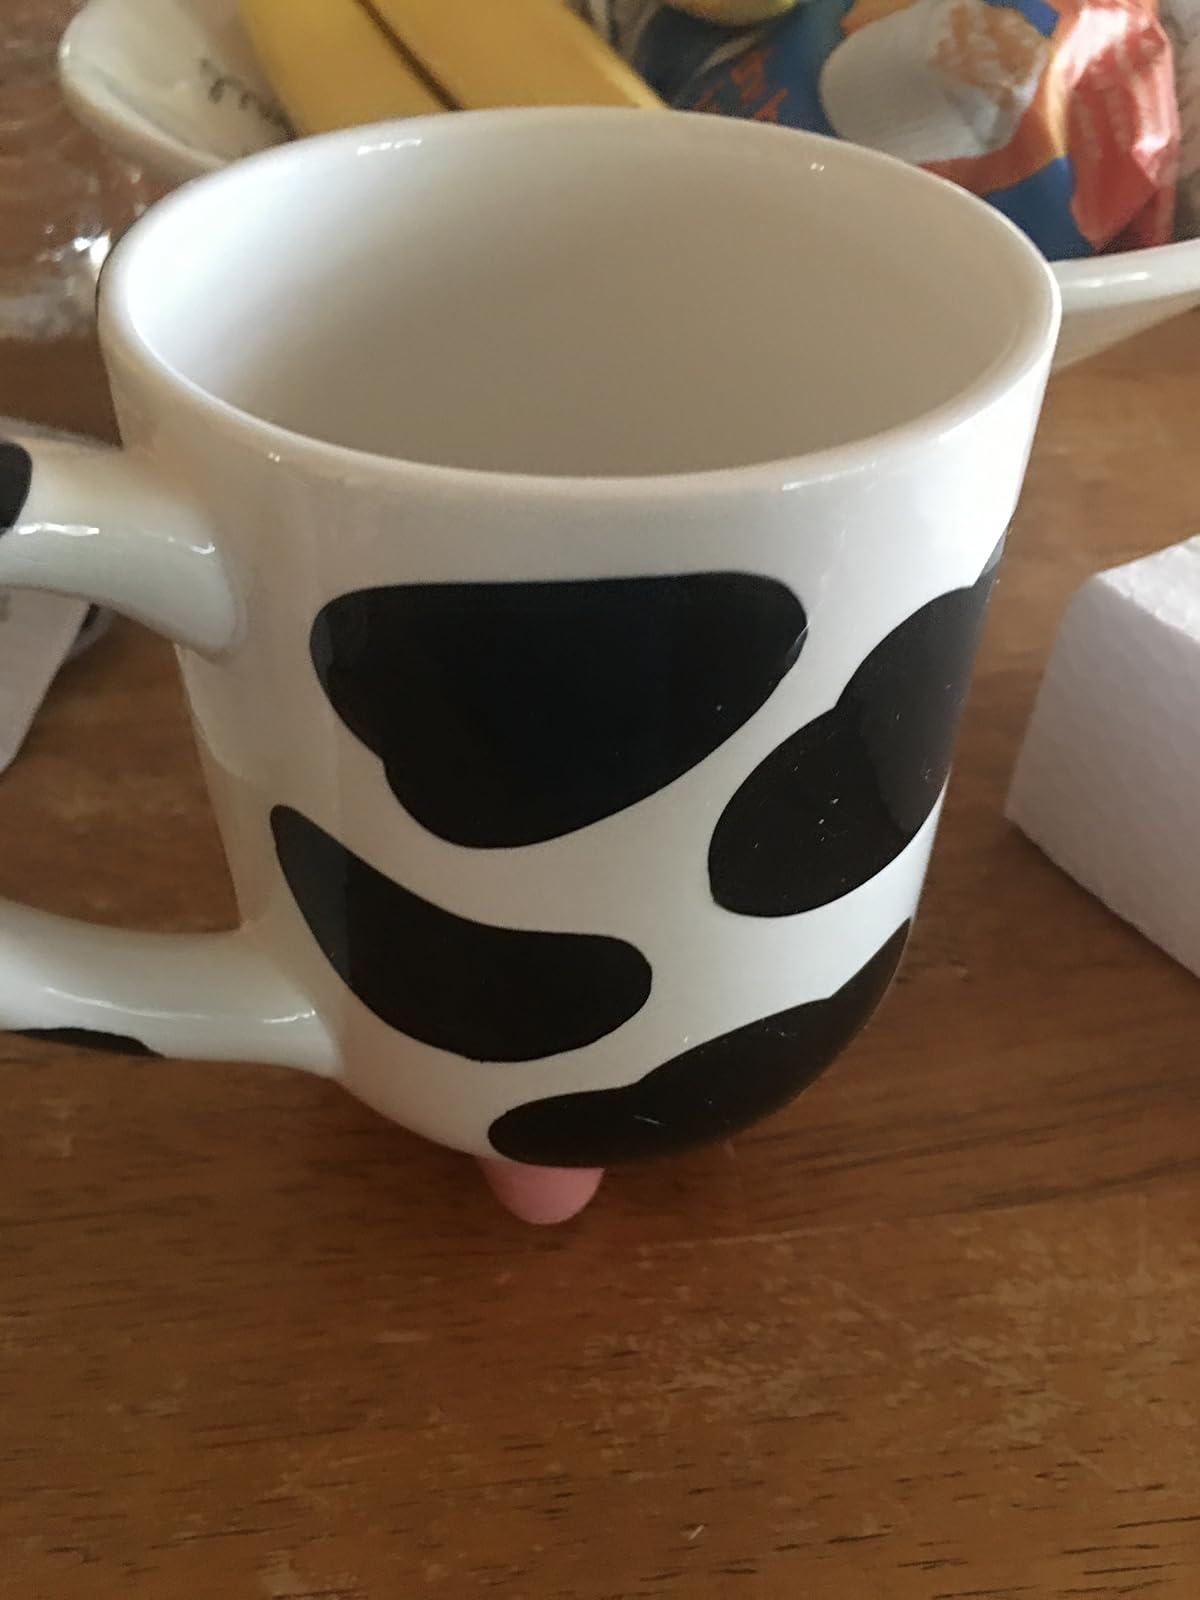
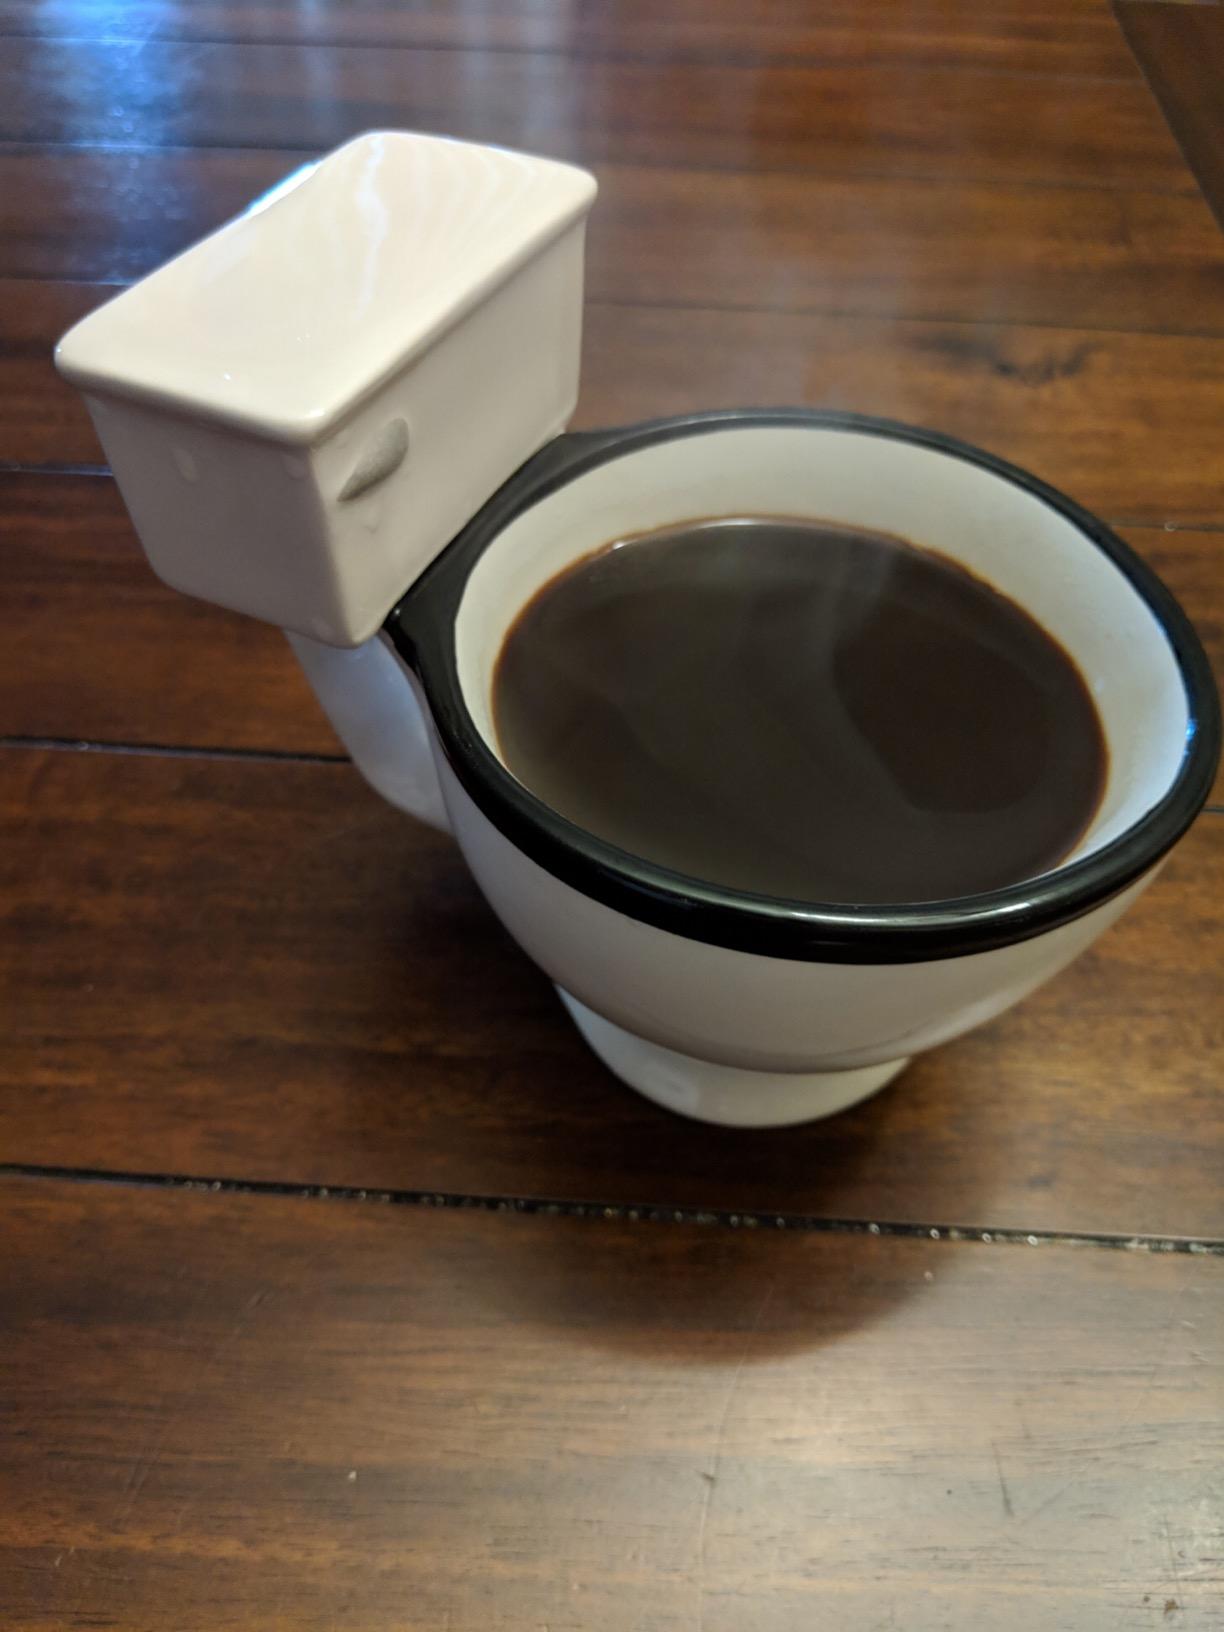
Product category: items_mug
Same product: no